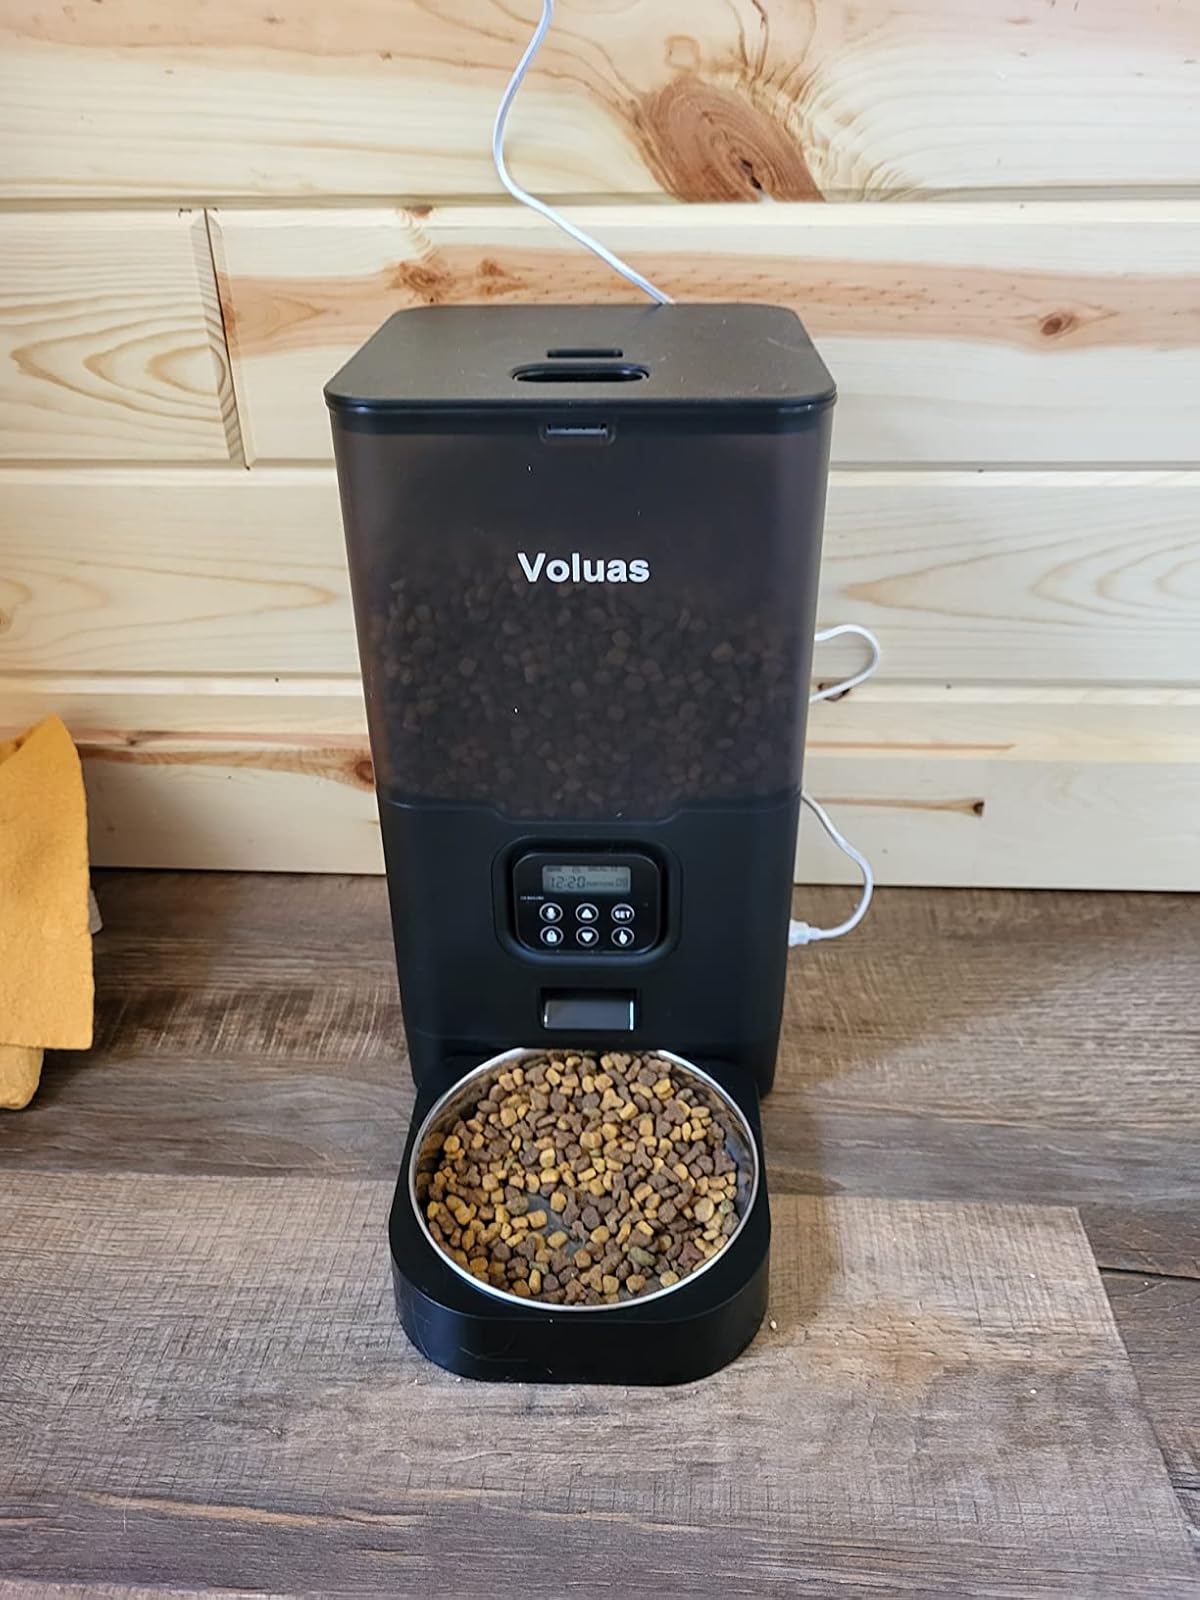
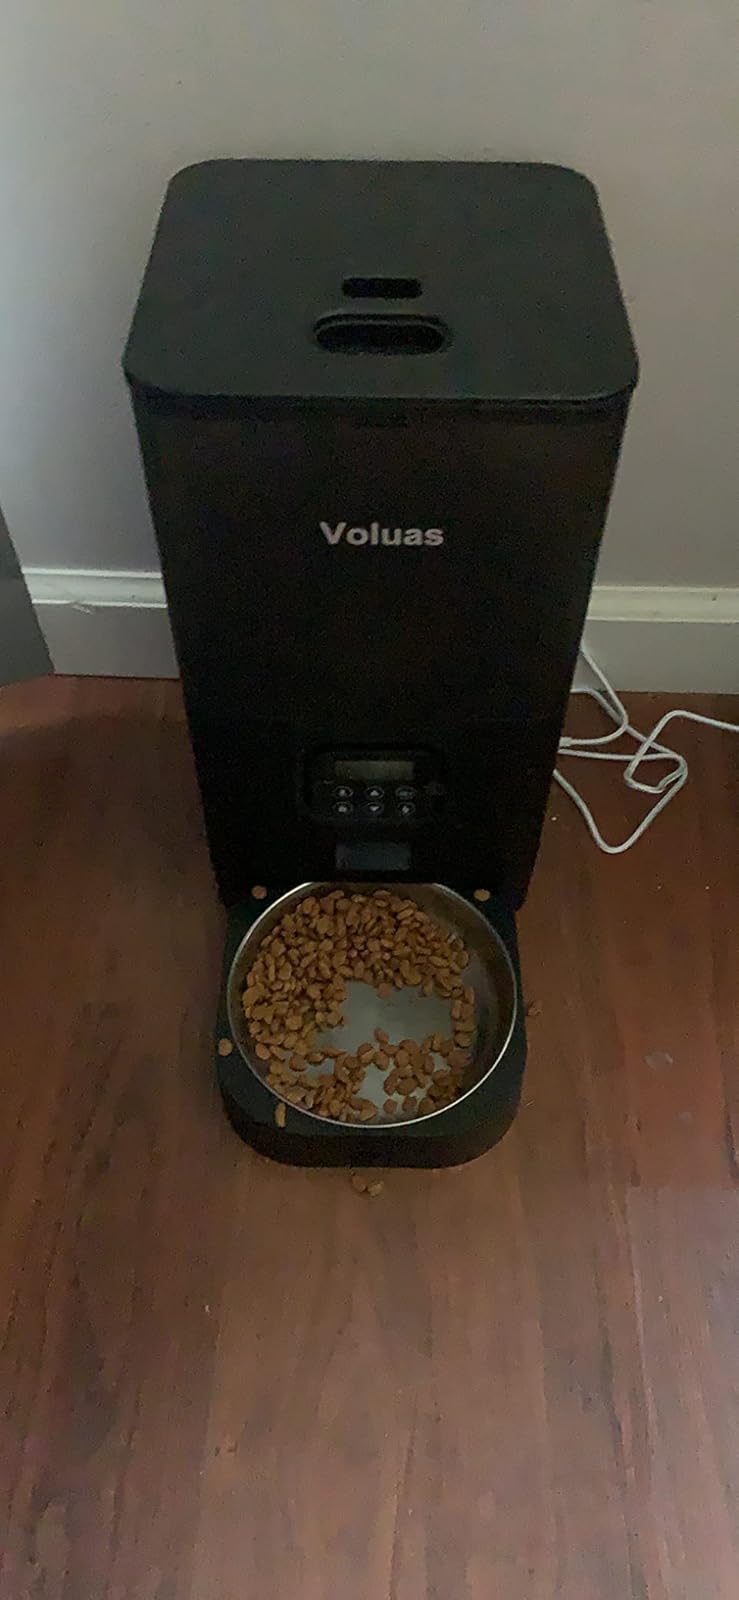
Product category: items_feeder
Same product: yes